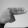
ASL letter: H